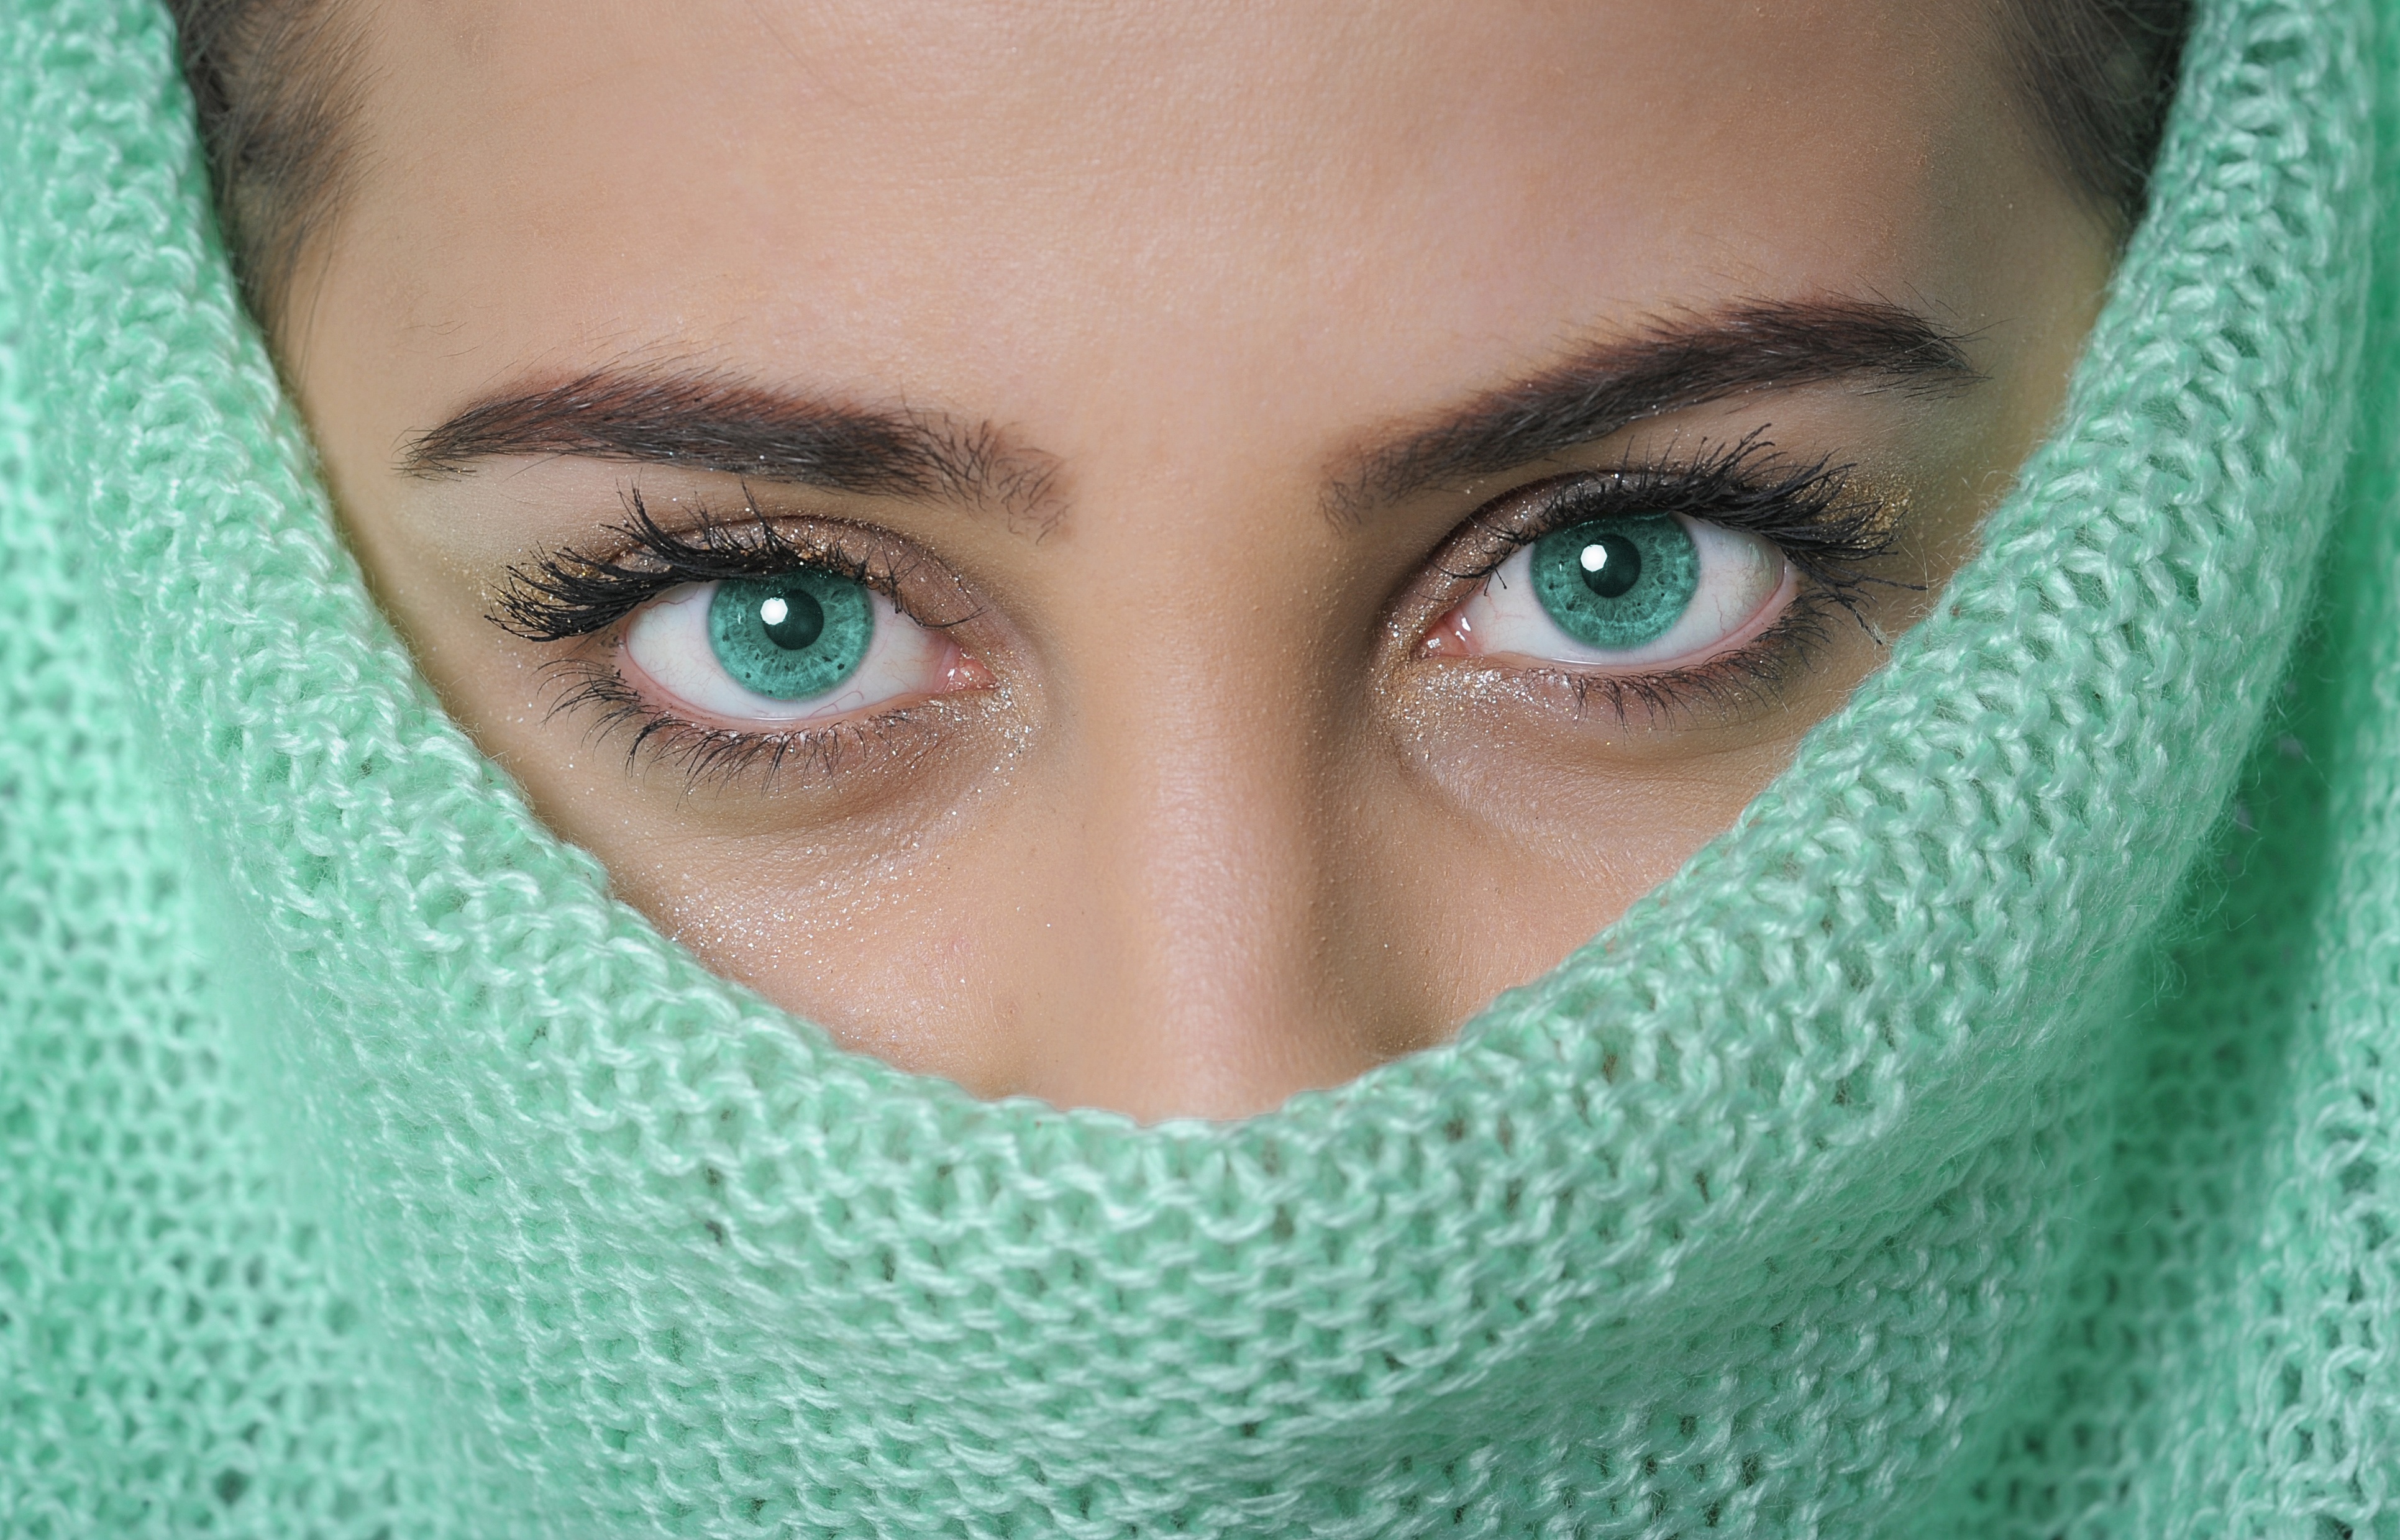
woman, female, portrait, model, green, color, clean, fashion, blue, lip, makeup, eyebrow, eyelash, close up, human body, face, nose, eye, head, skin, salon, make, organ, glamour, skincare, beauty girl, beautiful eyes, glamour girl, fashion woman, face woman, beautiful face, fashion models, eye makeup, makeup model, vision care, eyelash extensions